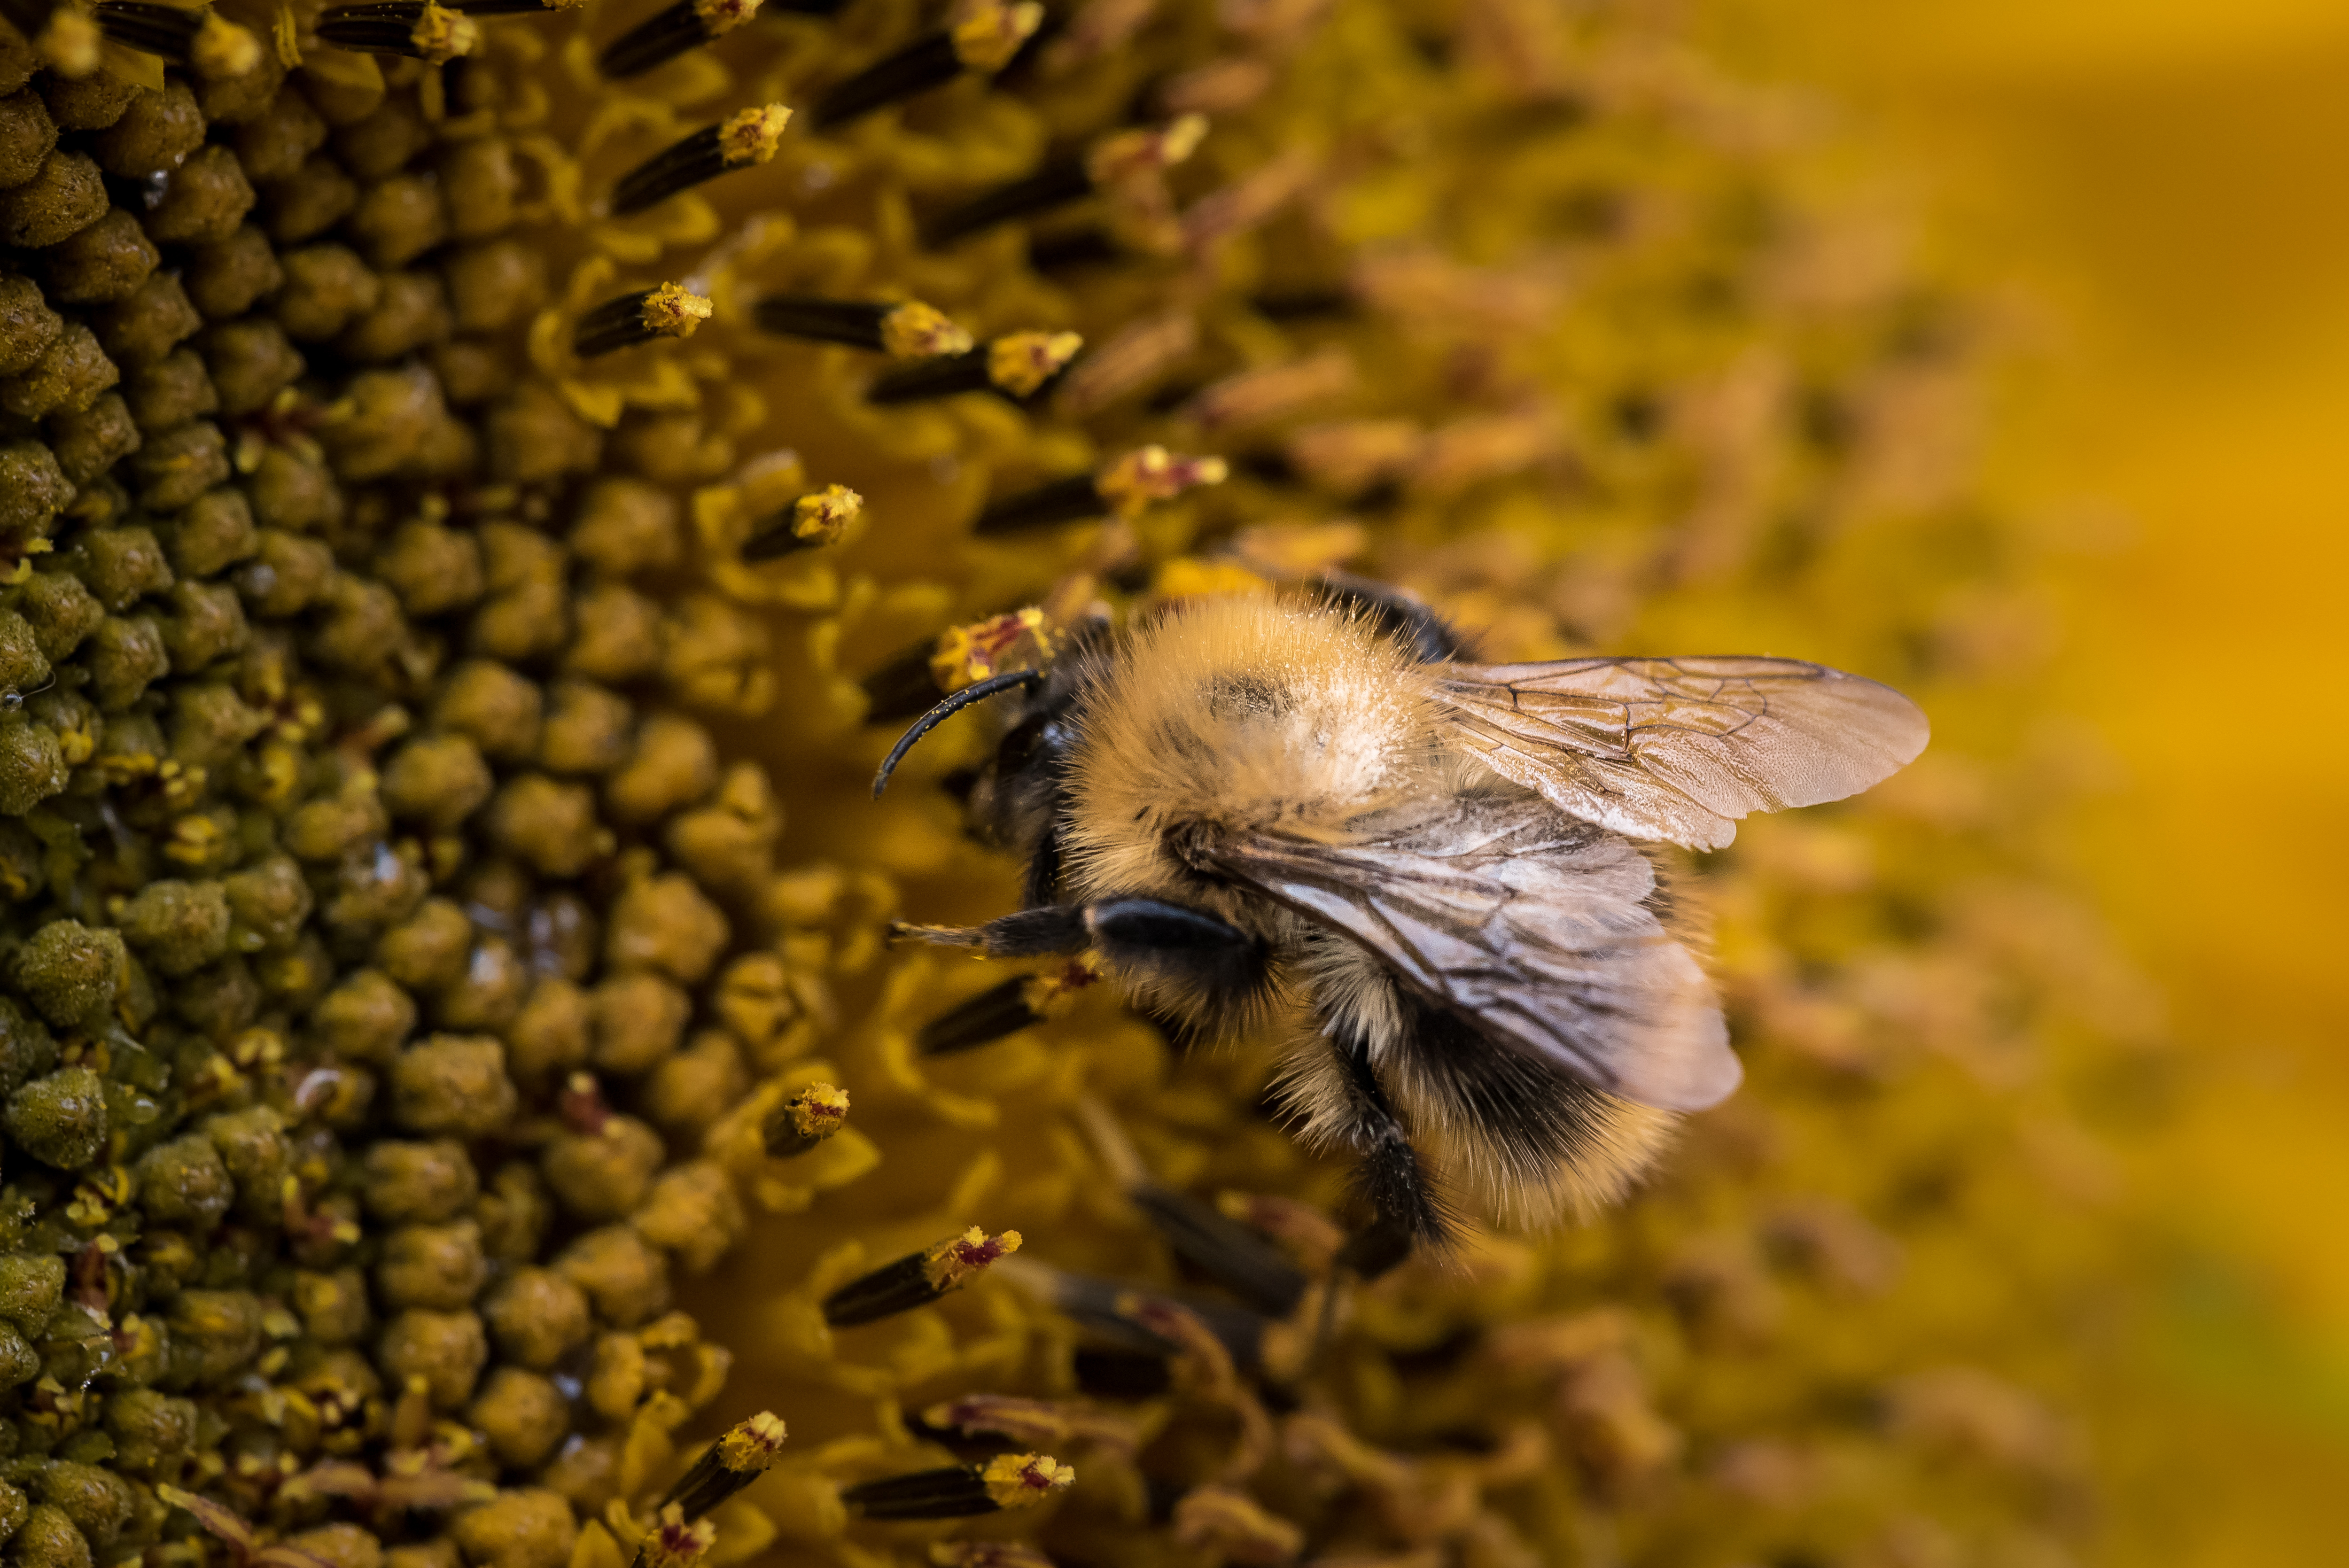
nature, photography, flower, wildlife, pollen, insect, autumn, yellow, flora, fauna, invertebrate, close up, bee, nectar, macro photography, honey bee, pollinator, perching bird, membrane winged insect